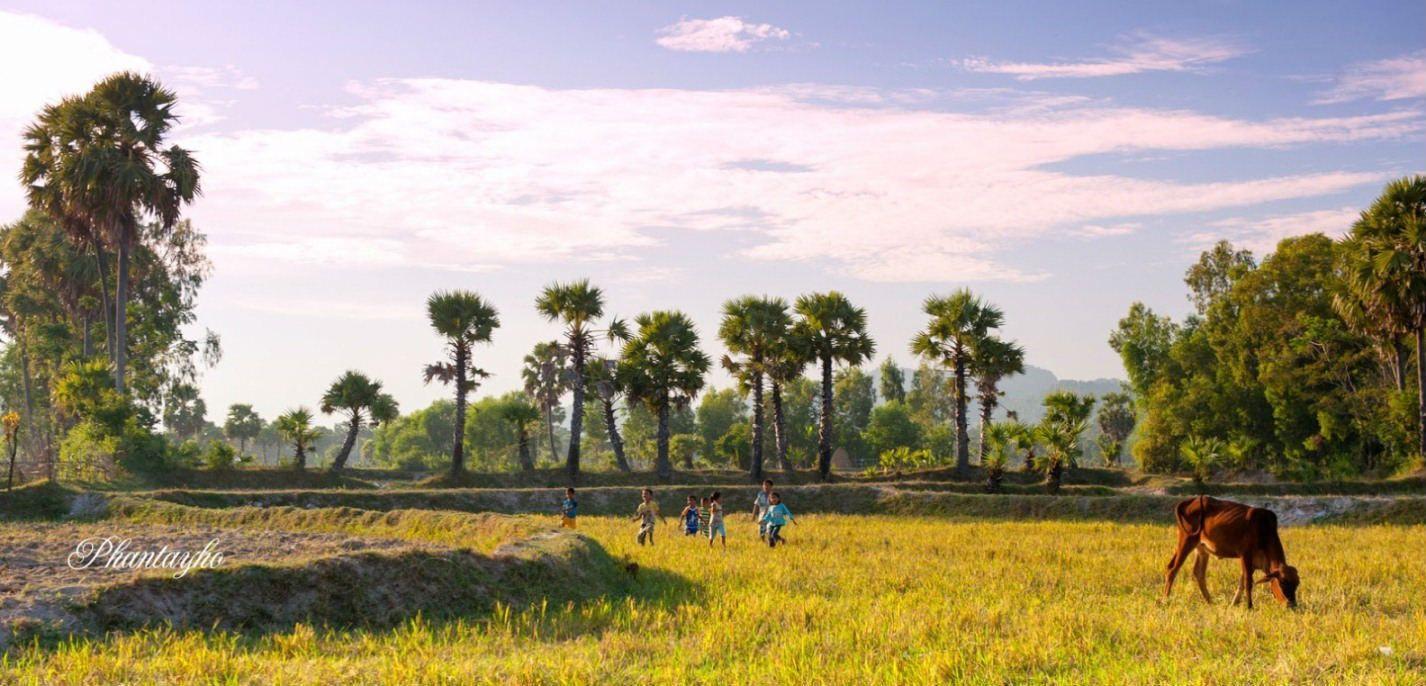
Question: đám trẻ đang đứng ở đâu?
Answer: đang đứng trên một cánh đồng